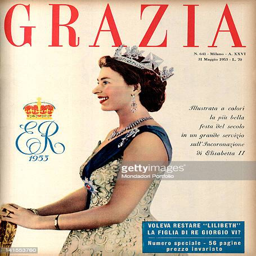
the cover of the women 's weekly magazine